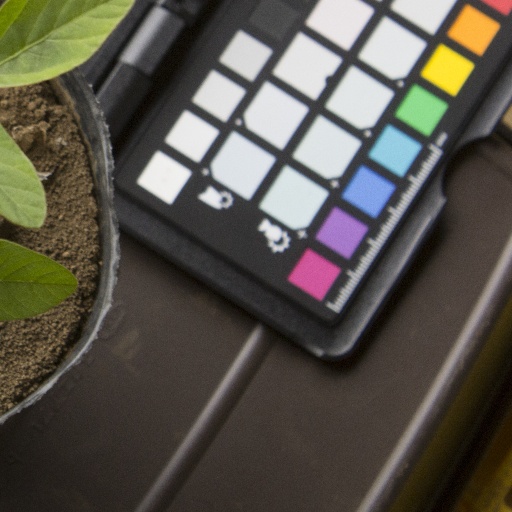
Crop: soybean